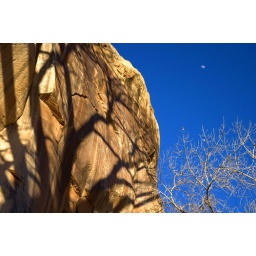
Shadows, rock, moon, and blue sky in Capitol Reef National Park, near Fruita, Utah